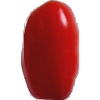
Label: Tomato 2